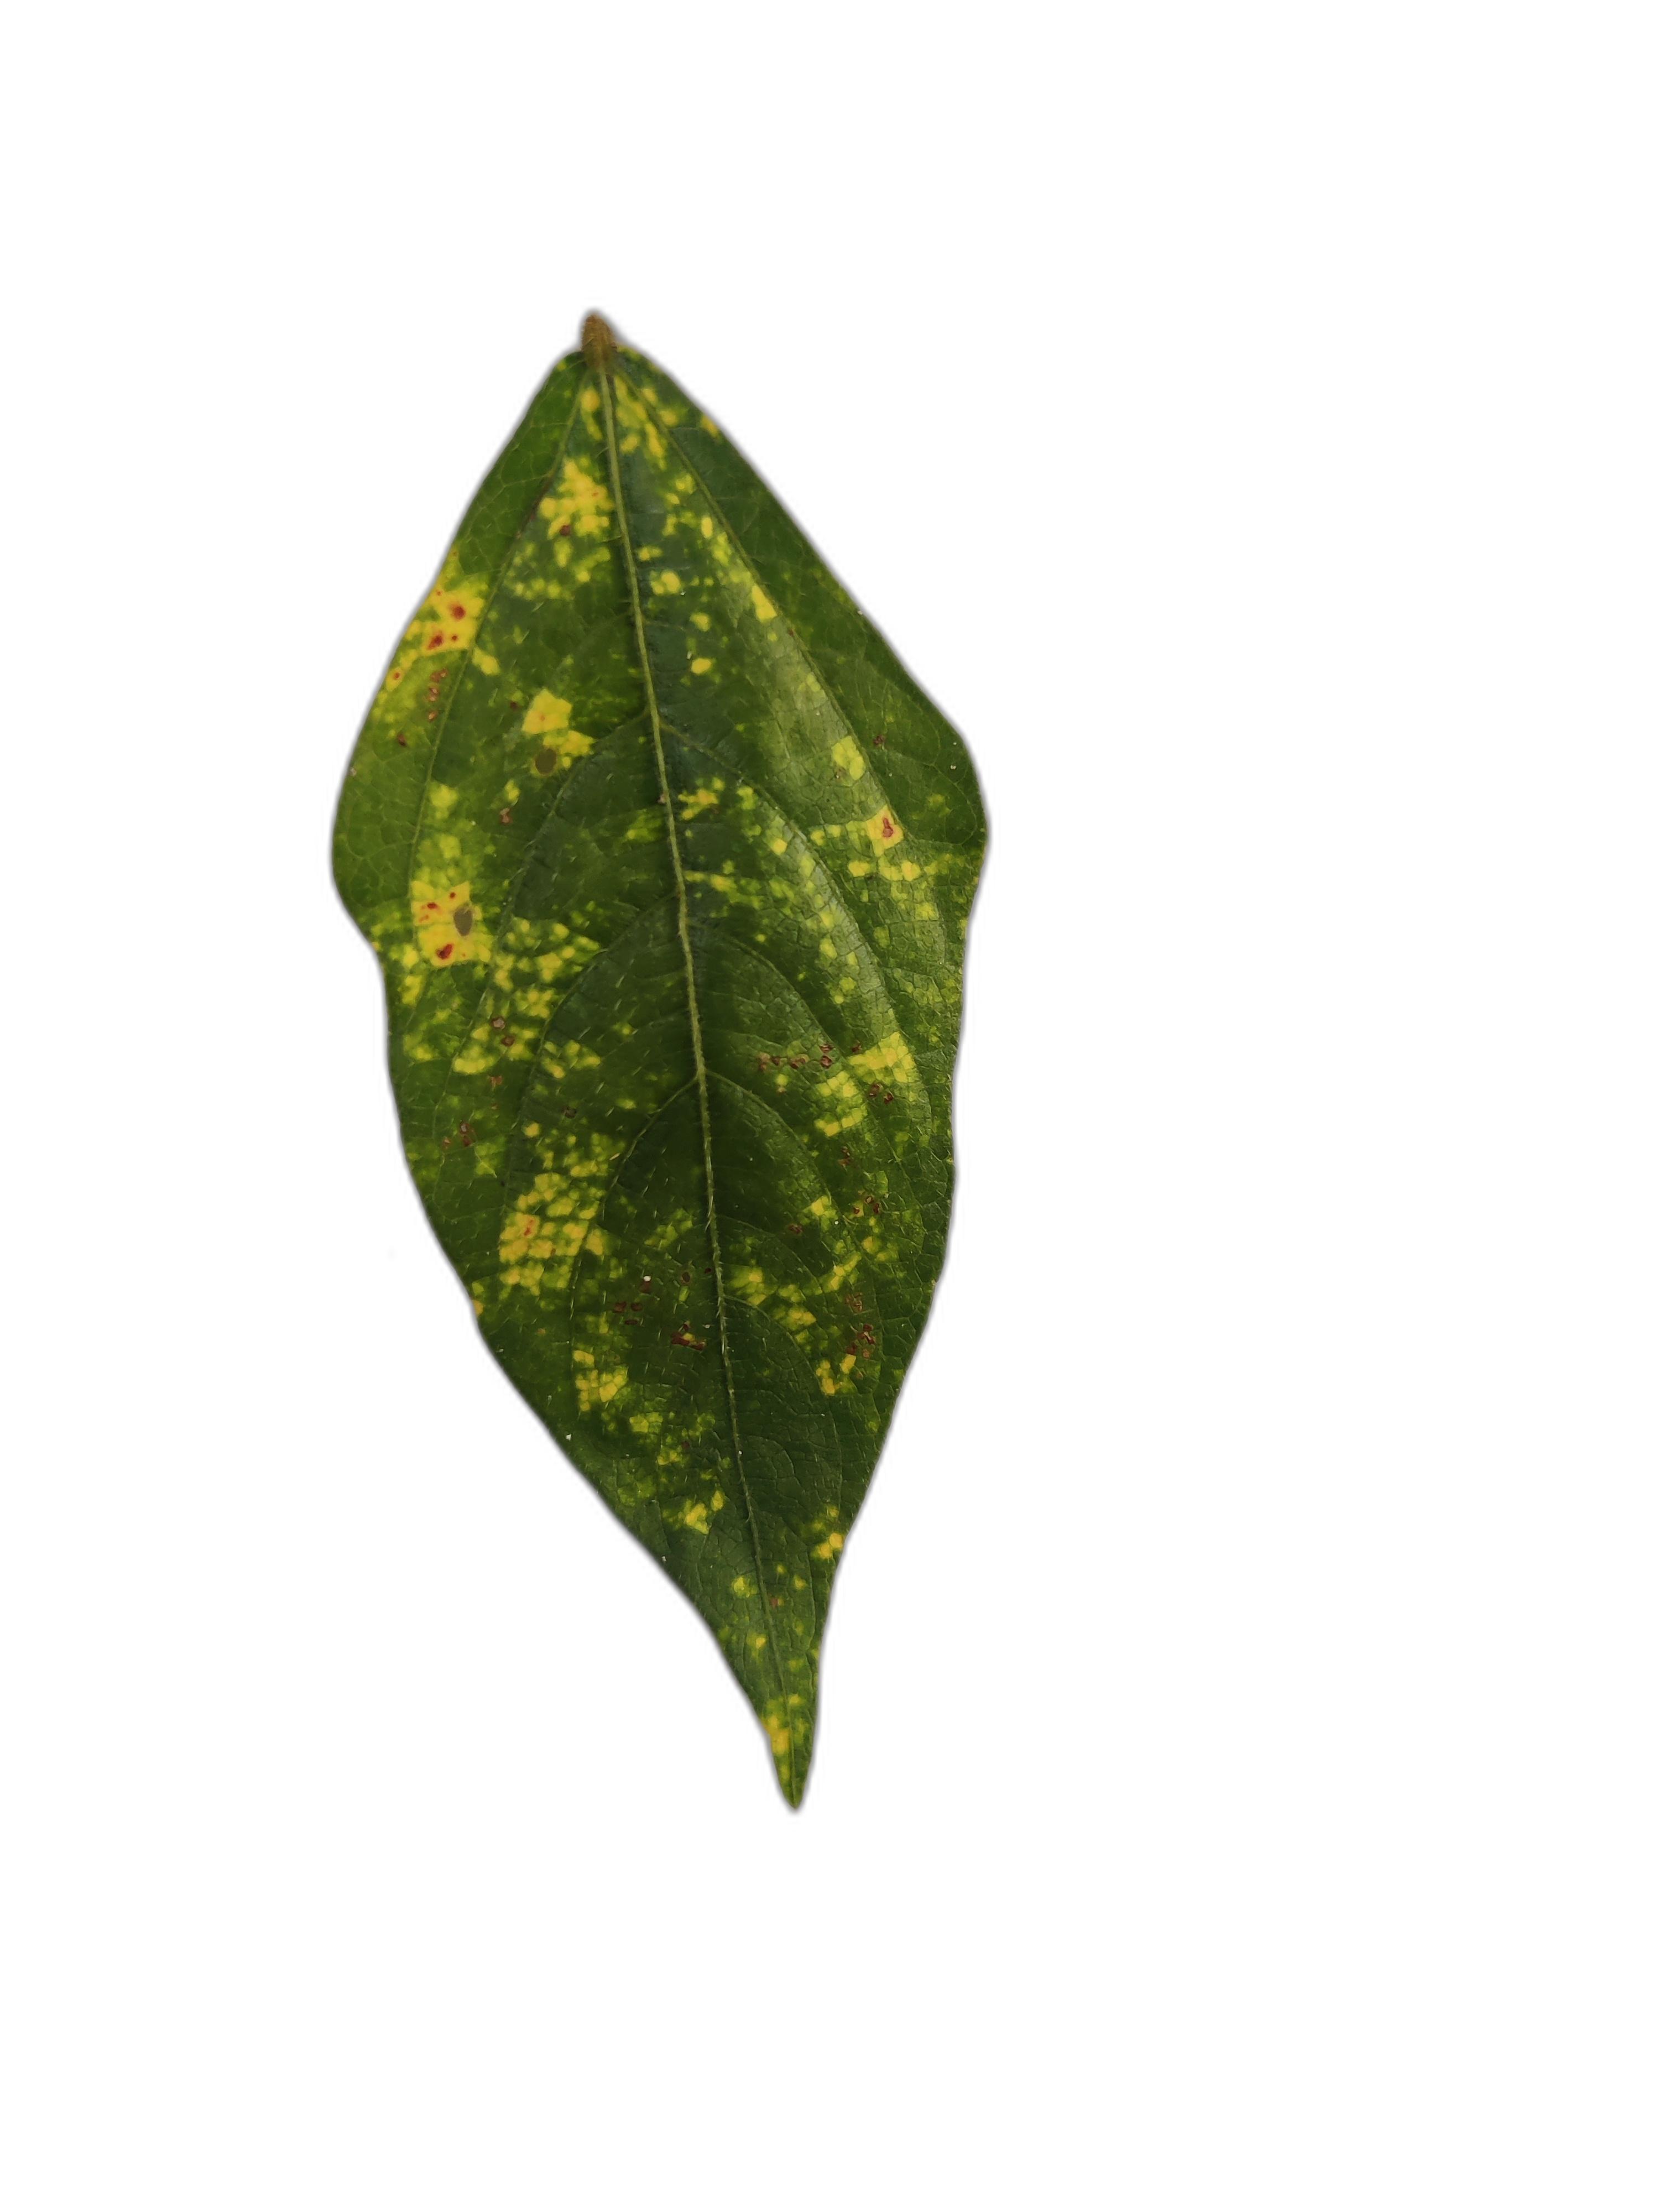
Label: Yellow Mosaic